Atglen, Pennsylvania

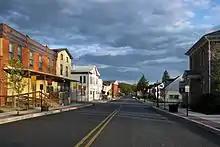
Main Street in Atglen

Present-day Atglen was originally a wilderness where Native Americans made paths that cut across this area when they traveled from Paxtang in present-day Harrisburg to present day New Castle, Delaware to trade with the Swedes and later the English. The Great Minquas Path was one of these trails.